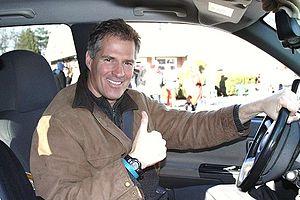
Scott Philip Brown, né le 12 septembre 1959 à Kittery, est un homme politique américain, notamment sénateur républicain au Congrès des États-Unis pour le Massachusetts entre le 4 février 2010 et le 3 janvier 2013.